Château d'Essalois

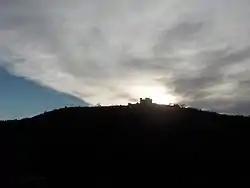
The Château's hilltop location.

In 1976, the "Syndicat Mixte d’Aménagement des gorges de la Loire" (seven "communes" bordering the Grangent Lake) and the "" of the Loire acquired the Château d'Essalois. From 1983, restoration continued under the direction of Gilles Michelou, with the assistance of Mr. Lazar, architect of "Bâtiments de France".